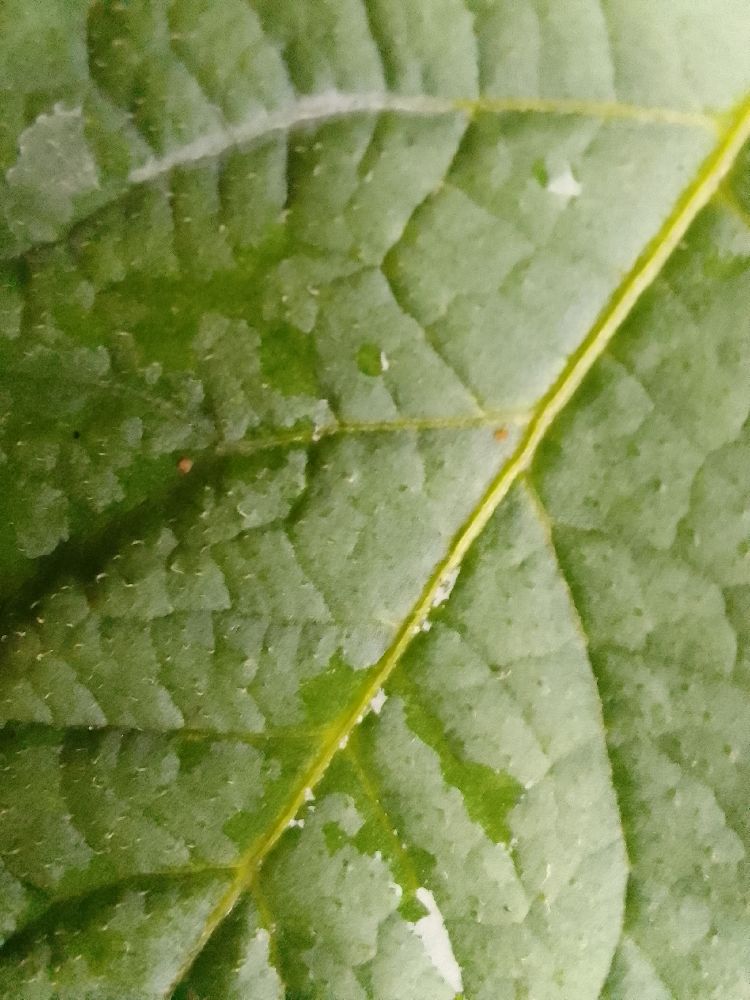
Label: Healthy